Creigh Deeds

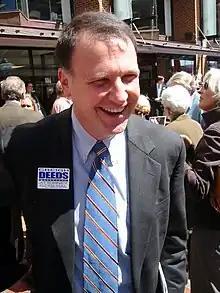
Democratic Senator Creigh Deeds preparing to formally announce his candidacy for Virginia Attorney General at an event in Charlottesville, Virginia.

In 2005, Deeds and John Edwards—a Virginia state senator from Roanoke—each announced that they planned to run for Attorney General of Virginia in the Democratic primary. Edwards later decided not to run, leaving Deeds as the sole candidate for the Democratic nomination for the office.